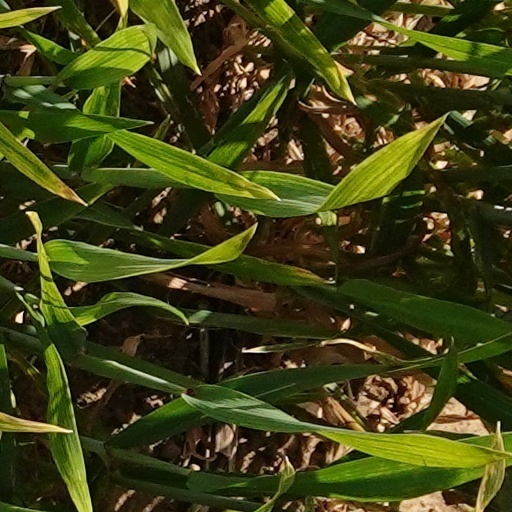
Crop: wheat